Question: Who is in the photo?
Tambaya: Waye a cikin hotn?
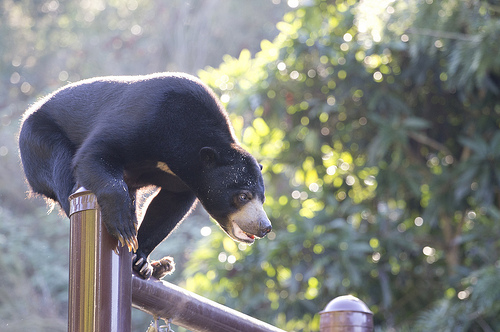
Answer: No one.
Amsa: Ba kowa.